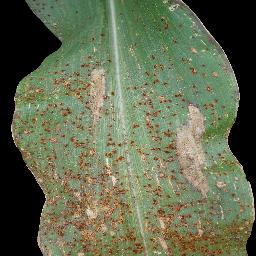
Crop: corn
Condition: (maize)_common_rust